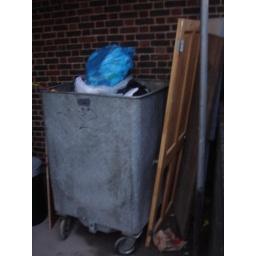
Damaged bedroom door with chromium handles hurriedly dicarded in binning area